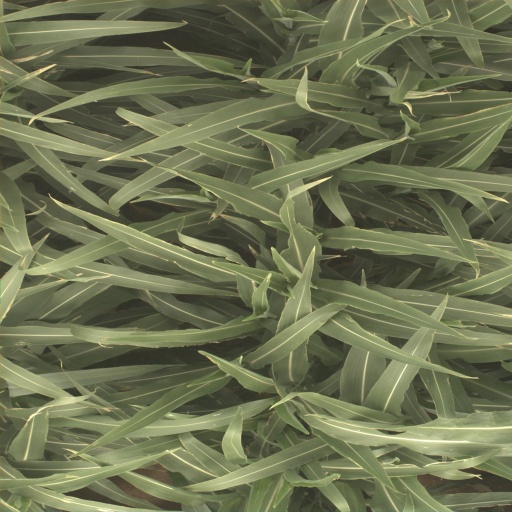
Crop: sorghum